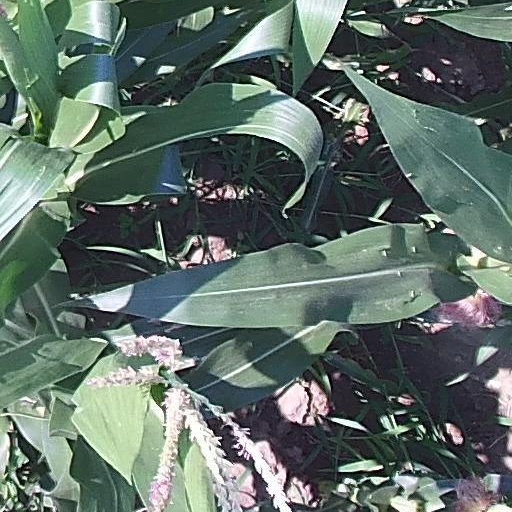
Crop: maize; corn